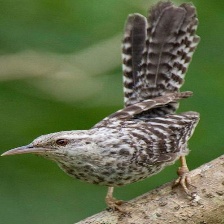
Species: FASCIATED WREN
Scientific name: CAMPYLORHYNCHUS FASCIATUS